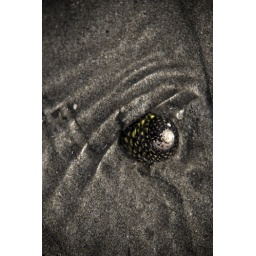
Penneshaw's coast is rugged with low shrubs, jagged rocks and soft sand in between